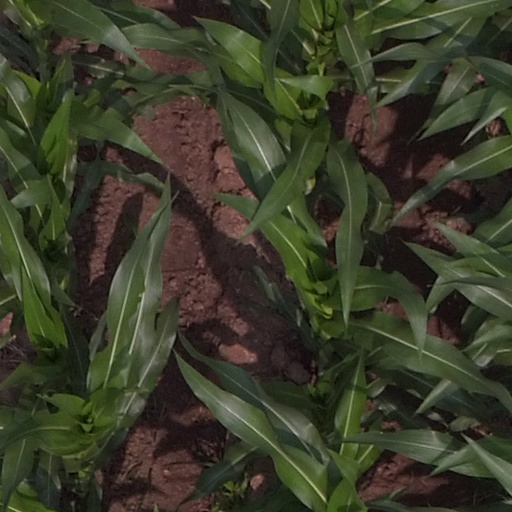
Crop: maize; corn